Bathinda–Jammu Tawi Express (via Firozpur)

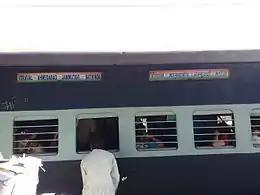
19225/26 Bathinda Jammu Tawi Express shares its rake with 19223/24 Ahmedabad–Jammu Tawi Express

As this route is partially electrified, a Ludhiana-based WDM-3A pulls the train up to its destination.